Yếm

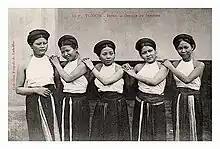
Girls in yếm and váy đụp

After unification of Vietnam, the Nguyễn dynasty forced the whole country to adopt the costumes of Đàng Trong Kingdom, in which tunics and long trousers took the place of the yếm and skirt ("). The White Hmong were also affected, as the trousers replaced their traditional skirts. The áo dài was created when tucks, which were close fitting and compact, were added in the 1920s to this style. Trousers and tunics based on the Chinese pattern in 1774 were ordered by Nguyễn Phúc Khoát to replace the sarong-like traditional clothing.